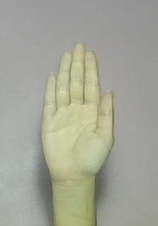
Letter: seen